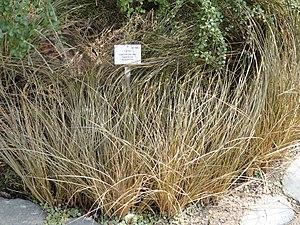
Carex capillacea est une espèce de plantes du genre Carex et de la famille des Cyperaceae.